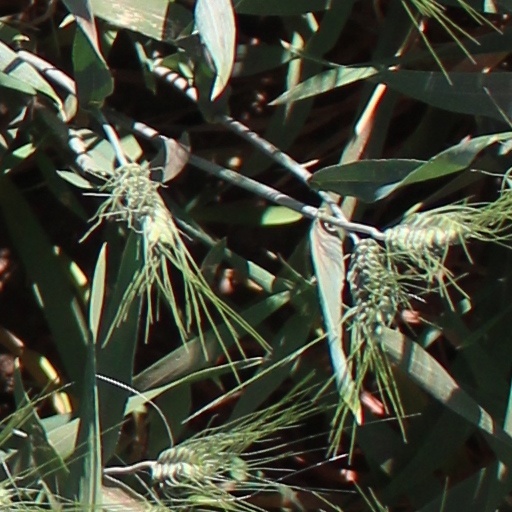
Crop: wheat